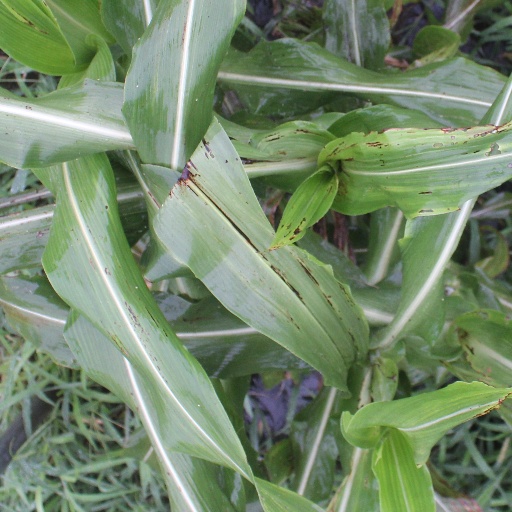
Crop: sorghum